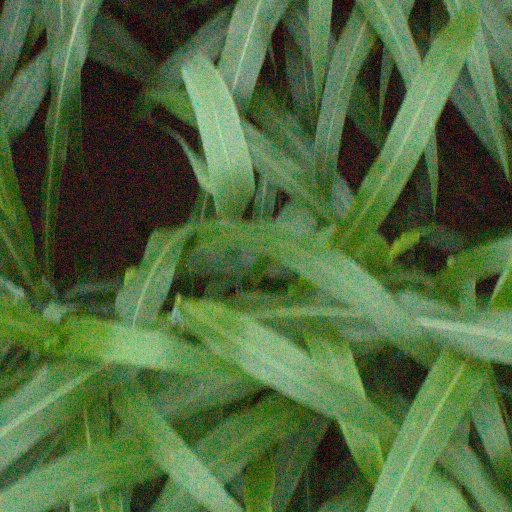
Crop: sorghum